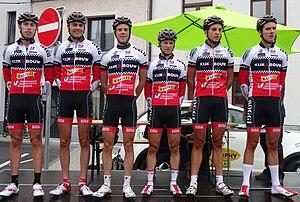
Reportage photographique réalisé le mercredi 6 août à l'occasion du départ de la première étape du Tour de la province de Namur 2014 à Jambes (Namur), Belgique.
La 67ᵉ édition du Tour de la province de Namur a lieu du 6 au 10 août 2014, en Belgique.